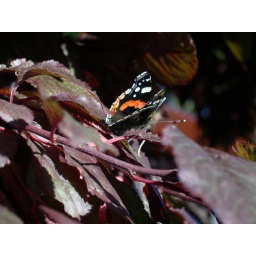
A Red Admiral butterfly on the tree in the back garden.